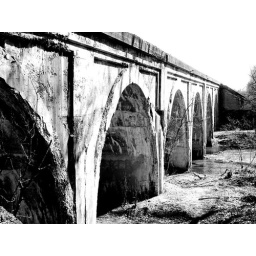
This is a picture of an old train bridge in Indiana.